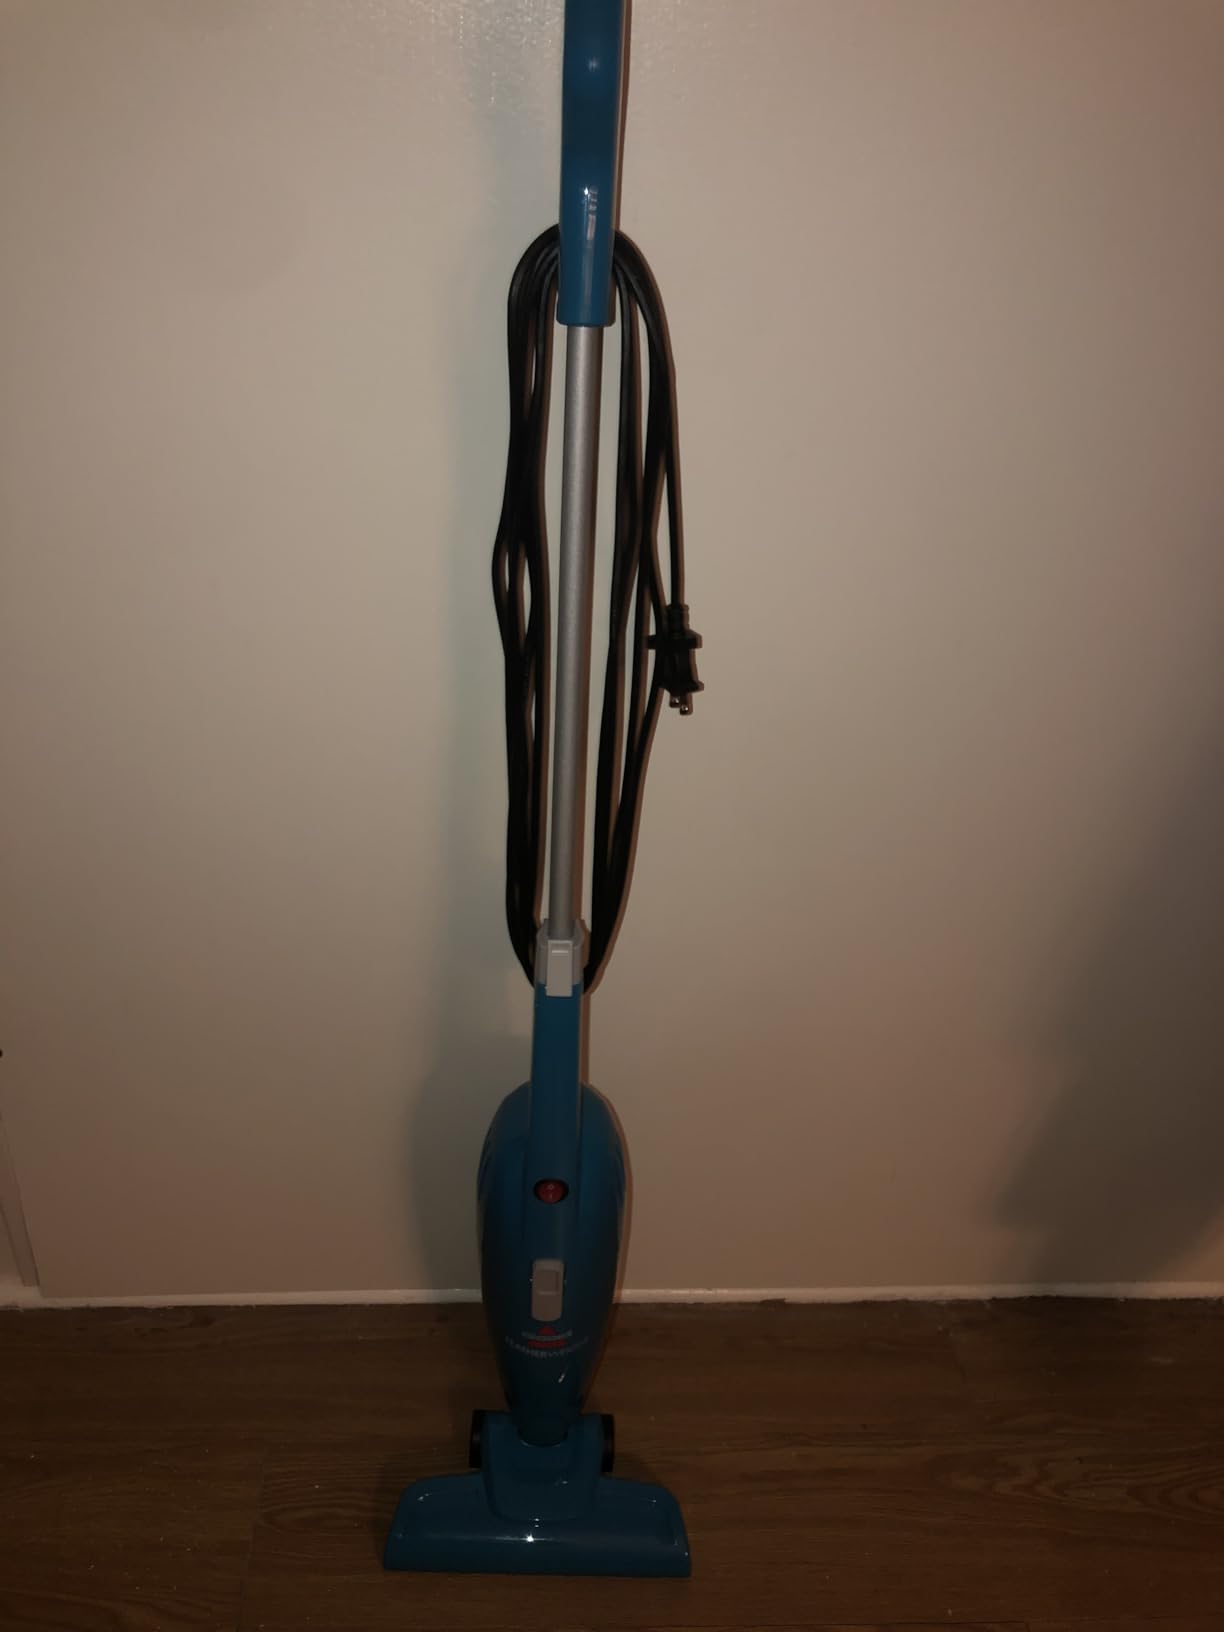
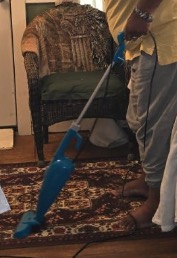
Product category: items_vacuum
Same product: yes